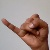
The image shows a hand gesture representing the letter 'J' in Indian Sign Language.